The Last Reef and Other Stories

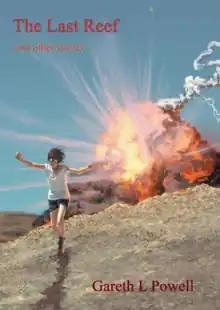
First edition cover

The Last Reef and Other Stories (published by Elastic Press) is a collection of science fiction short stories by British writer Gareth L. Powell. It compiles much of his short fiction from before 2008.